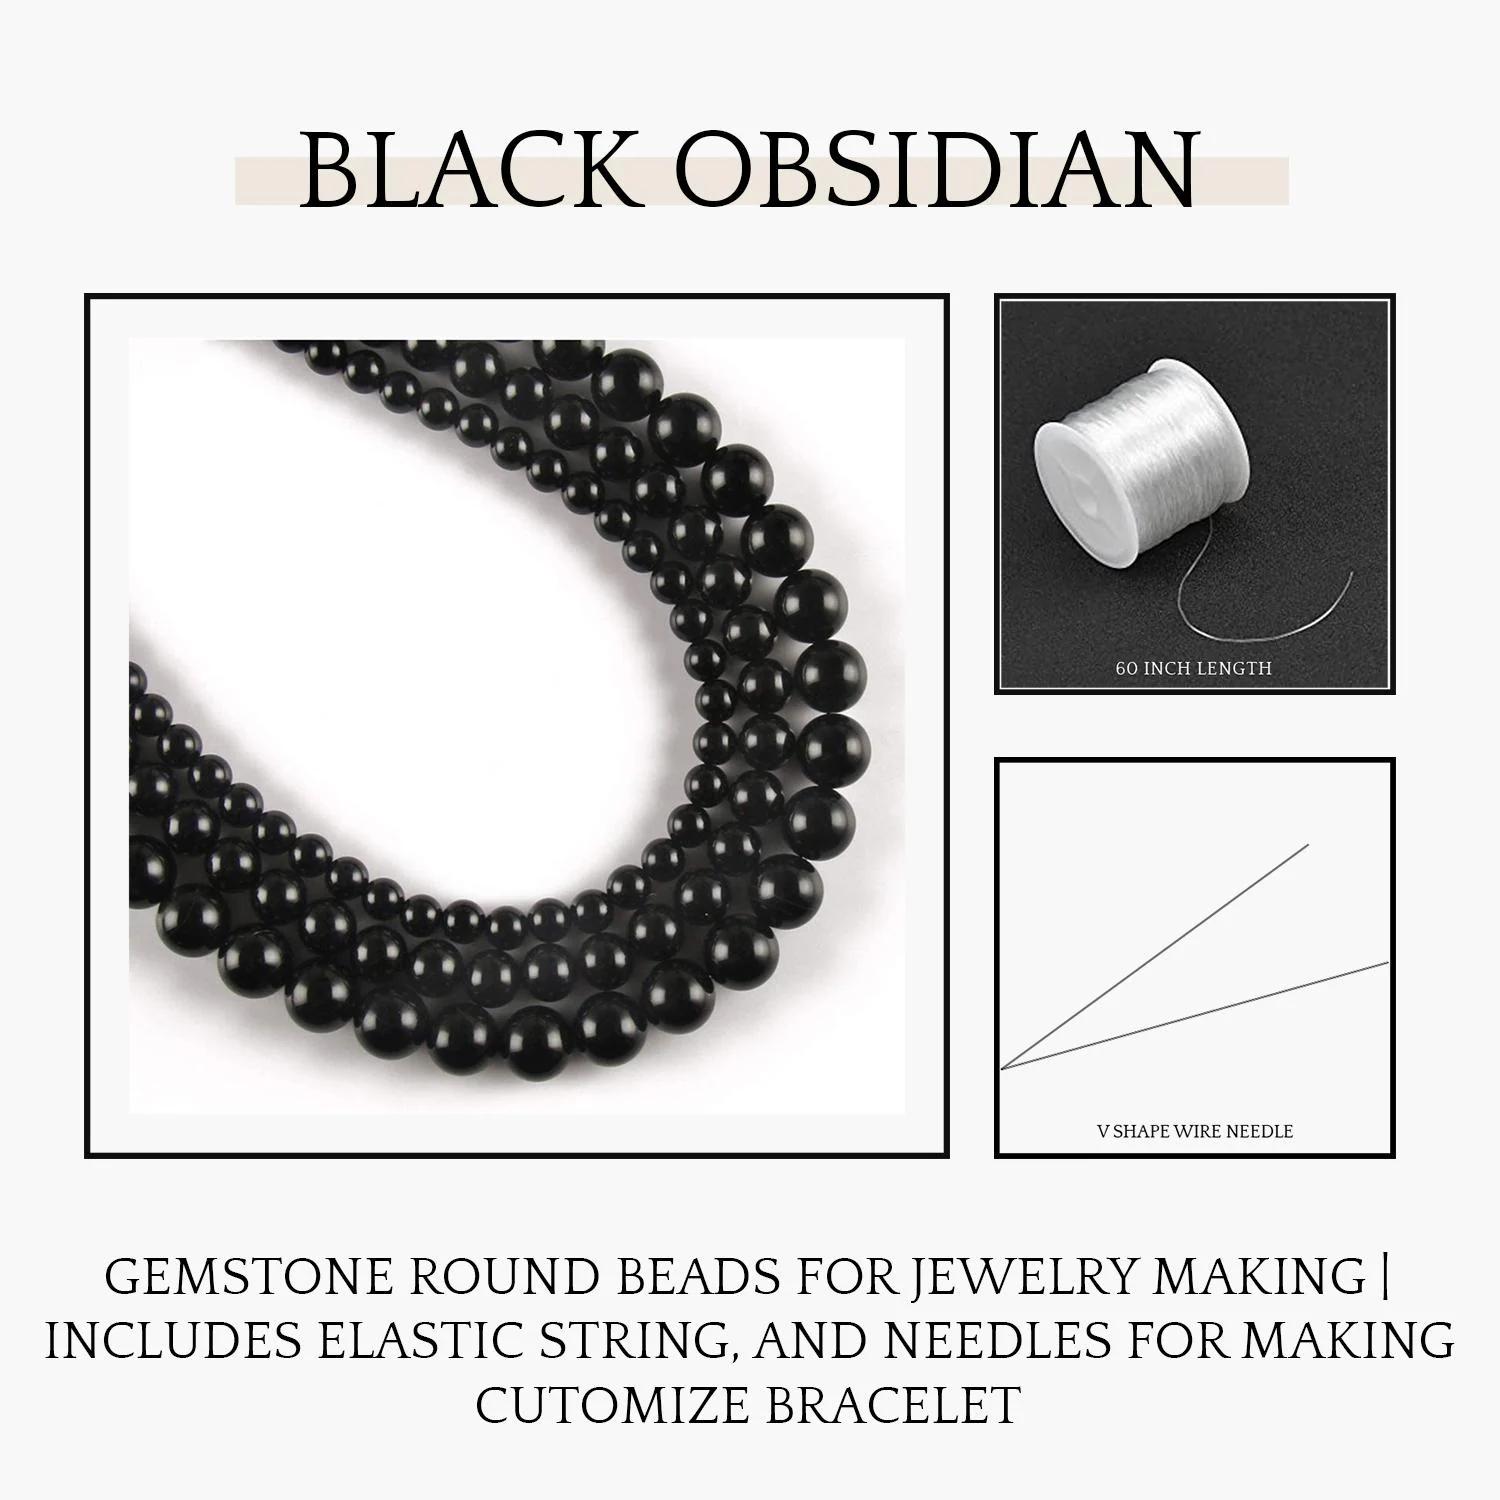
 DIYSM Jewelary making Gemstone Round Beads | (6MM, Black Obsidian)
Type: Bracelets & Bangles
Brand: DIYSM
Price: Rs. 495
 DIYSM Jewelary making Gemstone Round Beads | (6MM, Amazonite)